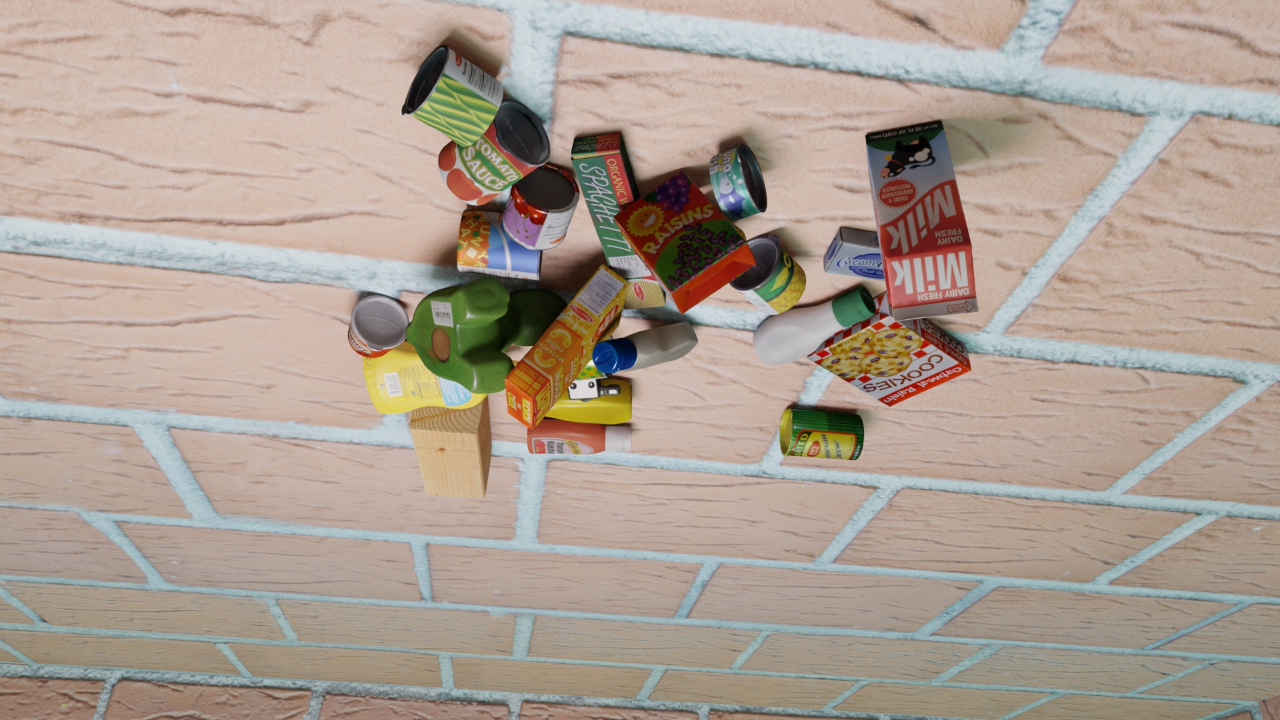
Question:
What are the five normalized (x, y) points between 0 and 1 in the image that outline the grasp plane for the bottle of mayonnaise? Your answer should be as Grasp center: [], Left finger base: [], Right finger base: [], Left finger tip: [], Right finger tip: [].
Answer: Grasp center: [0.519531, 0.527778], Left finger base: [0.552344, 0.522222], Right finger base: [0.485156, 0.533333], Left finger tip: [0.545312, 0.472222], Right finger tip: [0.478125, 0.481944]